List of Neon Genesis Evangelion characters

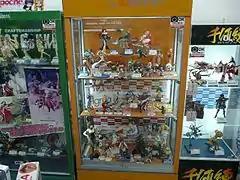
A store in Akihabara. The series is believed to be the starting point of the moe boom and the transformation of Akihabara, which became famous for its otaku-themed stores.

In "" (2012), the third installment of the "Rebuild of Evangelion" series, a new organization named Wille (German for "will") is introduced. Wille was created to destroy Nerv and is led by Misato Katsuragi.